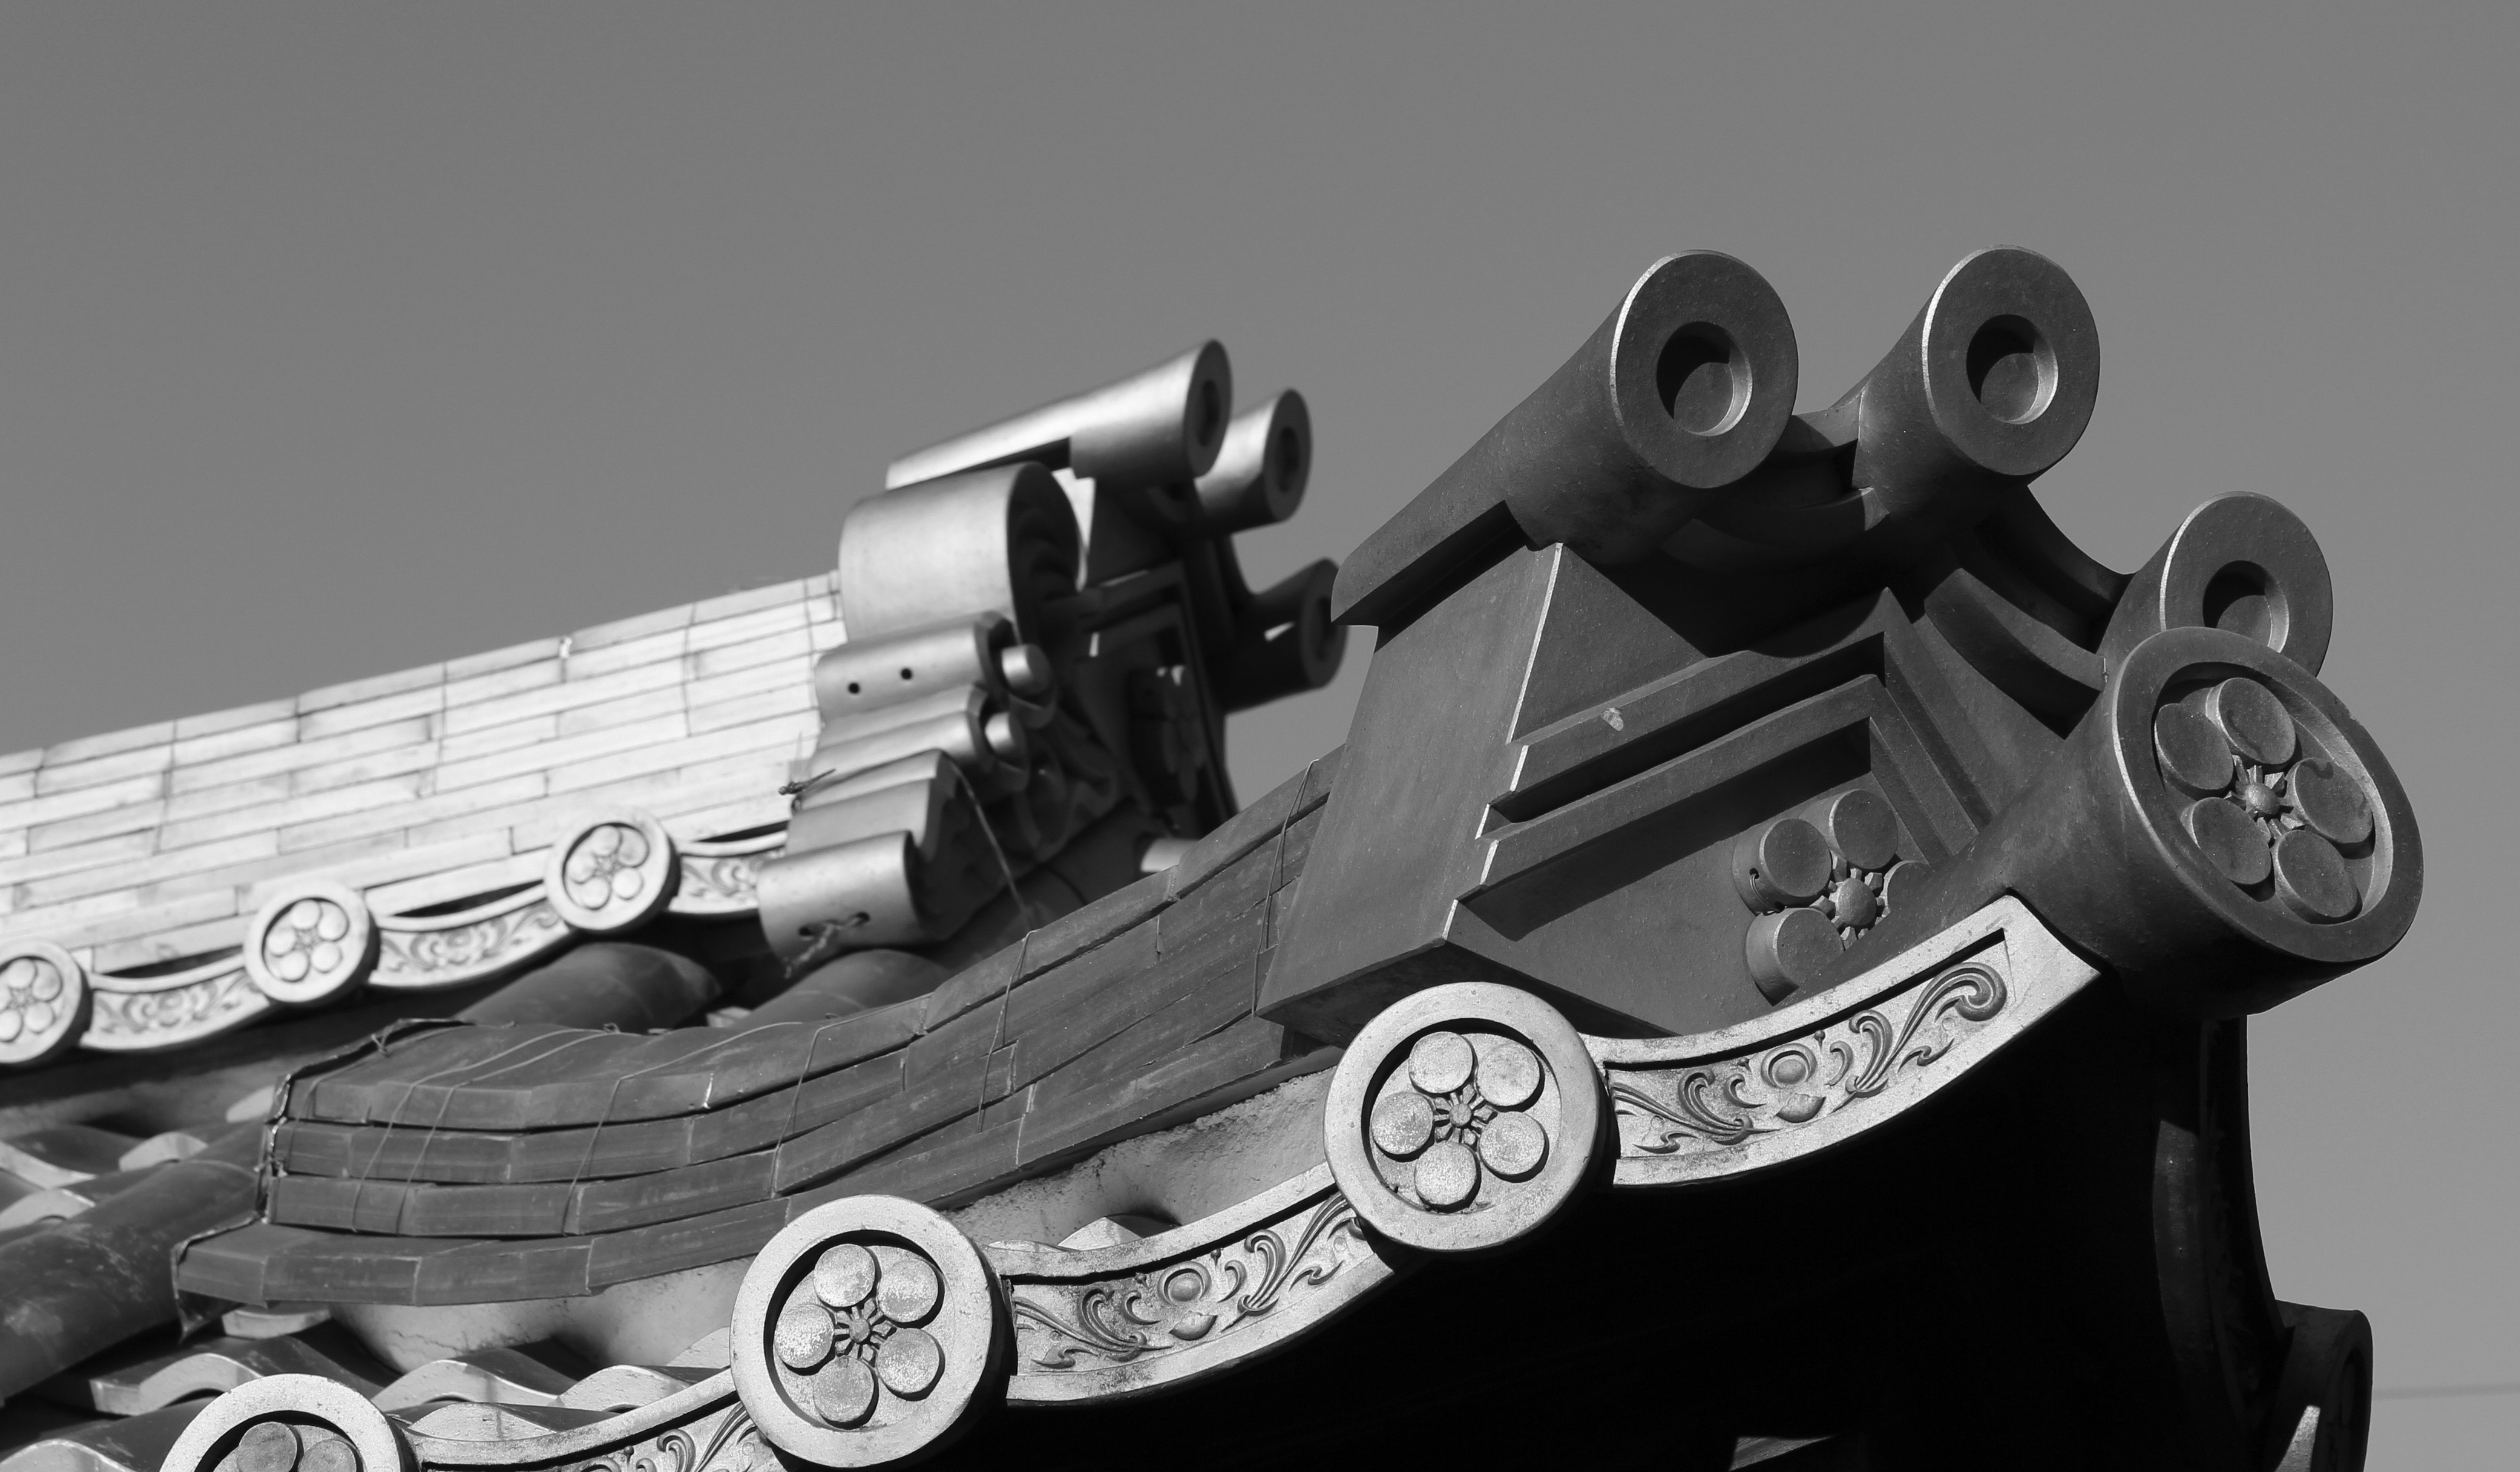
black and white, vehicle, monochrome, weapon, gun, cannon, firearm, monochrome photography